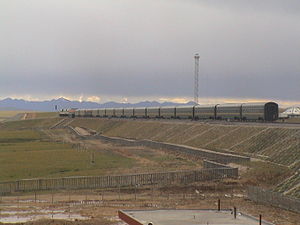
Nagqu
Qingzangbanen passerer gennem præfekturet
Nagqu er et præfektur i Den autonome region Tibet i Folkerepublikken Kina. Det har et areal på 450.537 km², og en befolkning på 430.000 mennesker.